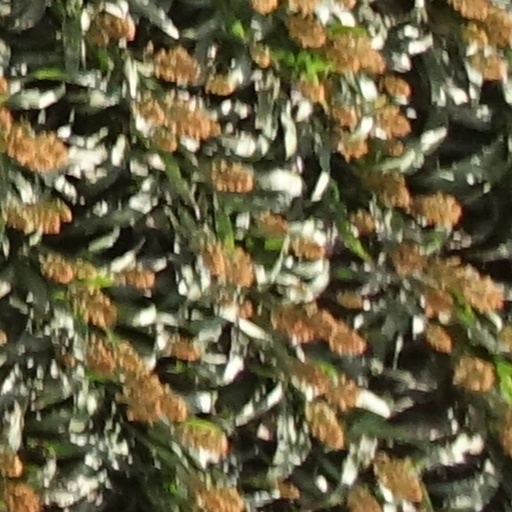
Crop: sorghum